Shasta Dam

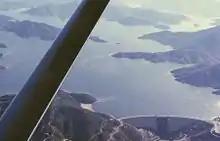
Shasta Lake at maximum capacity in July 1965, after an extremely wet winter

The dam forms a reservoir called Shasta Lake, which is the largest man-made lake and third largest body of water in California with its capacity of and surface area of at maximum pool. The lake extends for up the Sacramento River and branches for more than up the Pit River, which is actually the largest river flowing into the lake. Shasta Lake also has arms of the McCloud River, Squaw Creek, Salt Creek, and scores of other smaller streams that feed it. Shasta Dam controls runoff from a drainage basin of , or about a quarter of the Sacramento River watershed.